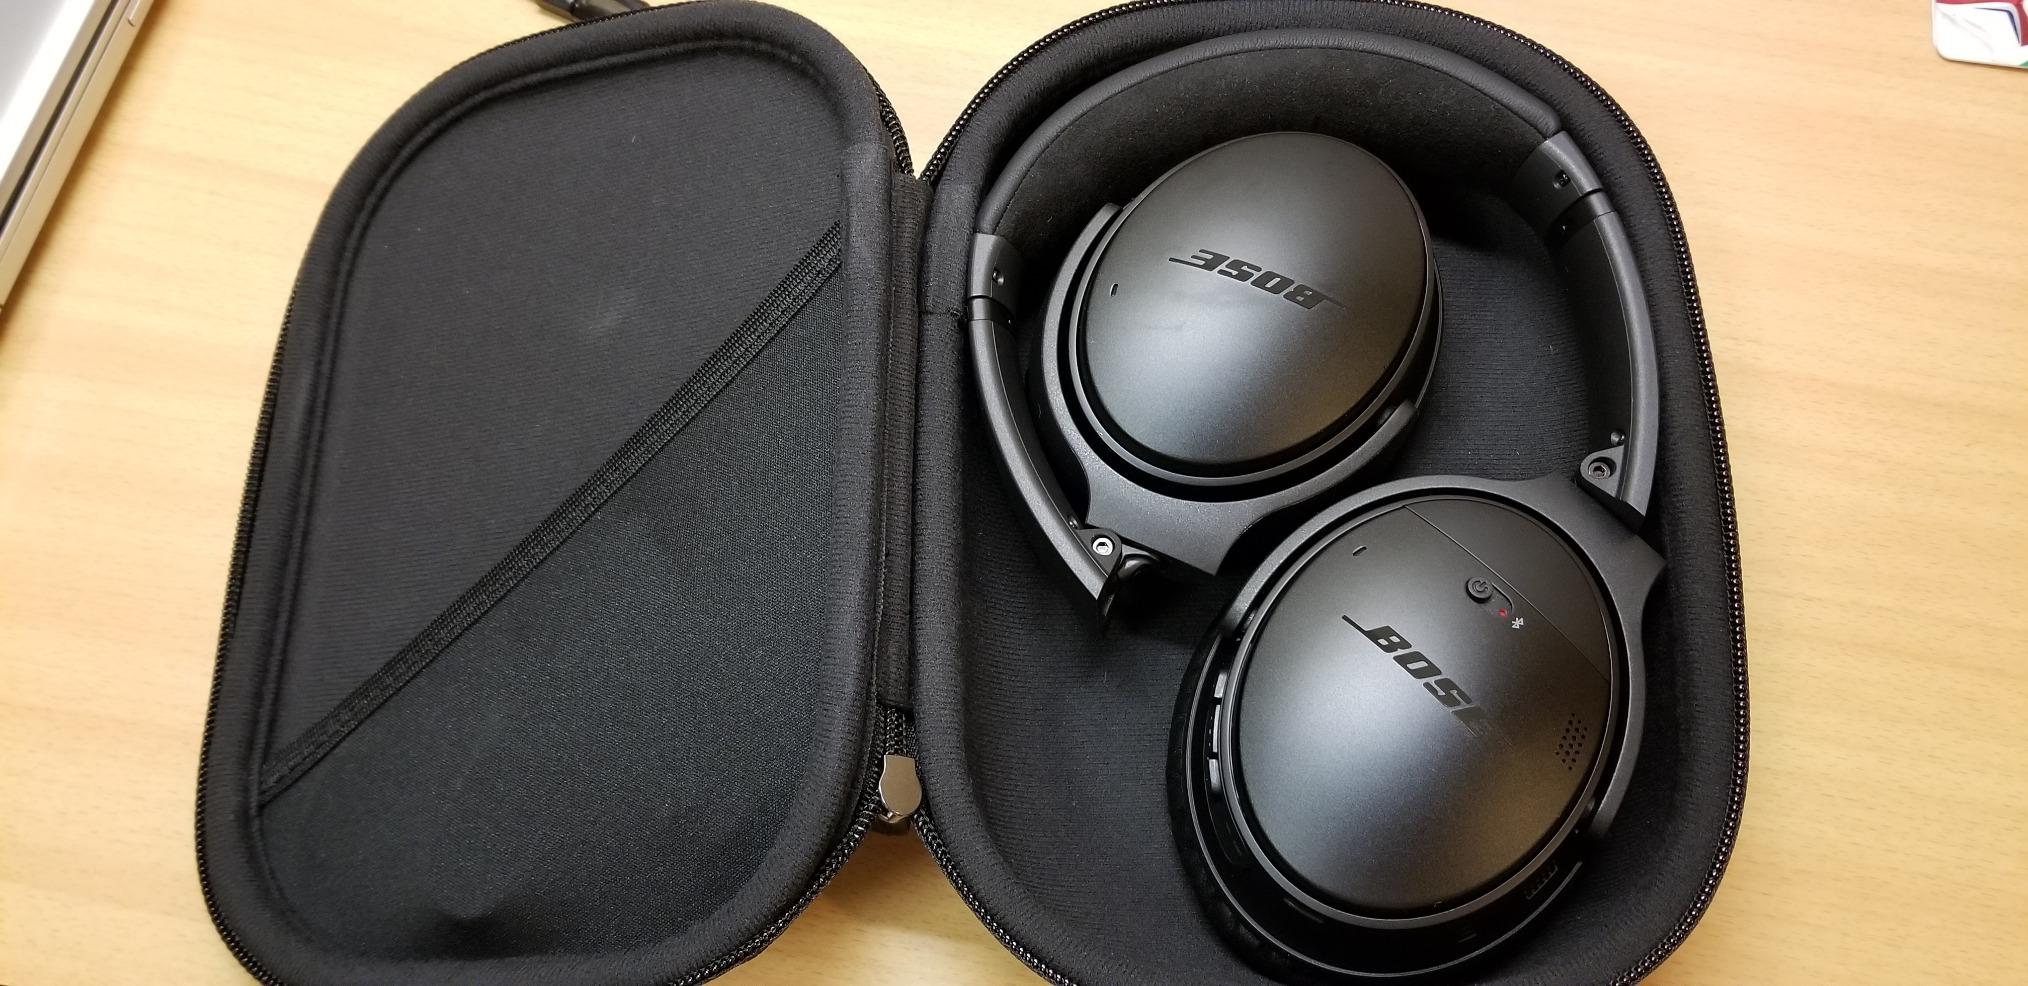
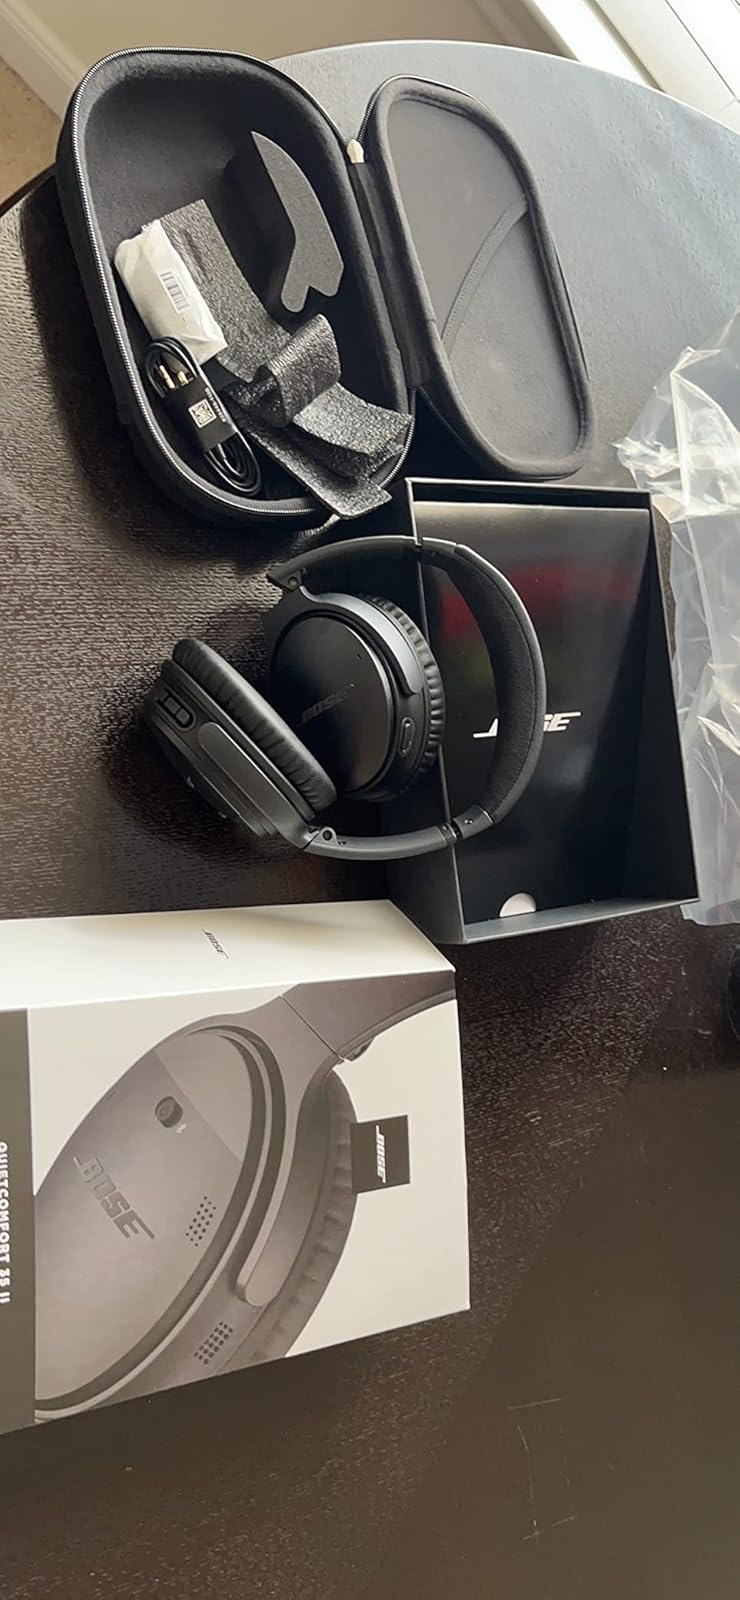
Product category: headphones
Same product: yes